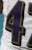
Number: 4